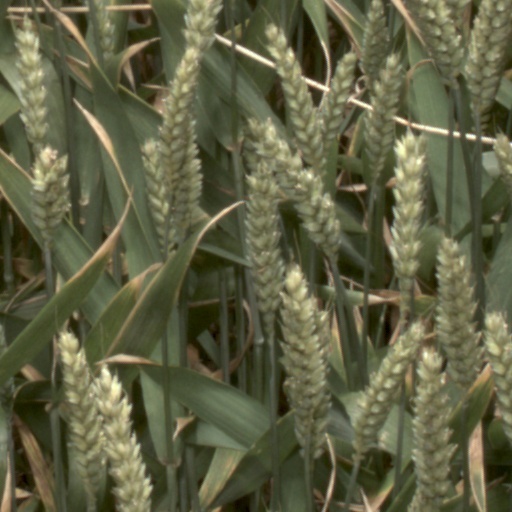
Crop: wheat